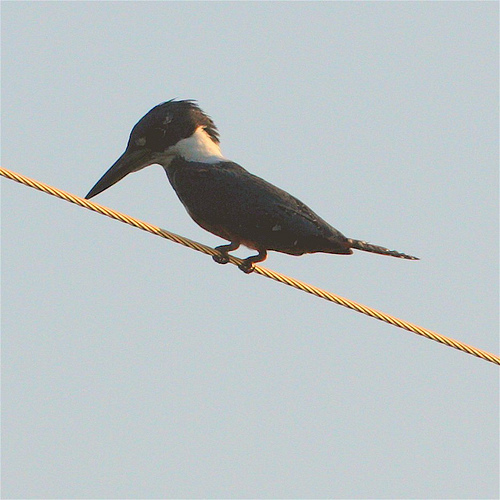
the bird has a large head with a big bill and white nape of neck.
this small bird has a grey bill that is quite large compared to its body, a white nape, and black covering the rest of its body.
this bird is black with white on its neck and has a long, pointy beak.
this bird is mostly brown with a white neck and long pointy bill.
bird with long and fat beak that is sharp and pointed, the head is bigger in proportion with the body, and has black wings and brown tarsus and feeta black bird with a long beak that has a white patch on it's neck.
a bird with an all black back, that has a long, thick, pointy, black, bill and white nape.
this bird has an abnormally long beak in proportion to its body, it also has a black crown and belly.
this is a black bird with a white back, a large head and an oversized black beak.
this is a small black bird with a white spot on its nape, it has a very large head and bill for its body.
Species: Ringed Kingfisher